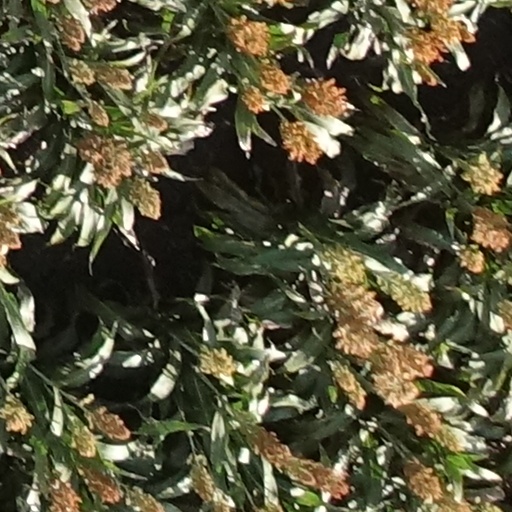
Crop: sorghum